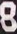
Number: 8